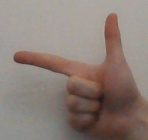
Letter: yaa